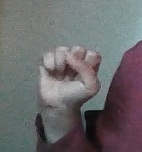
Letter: saad